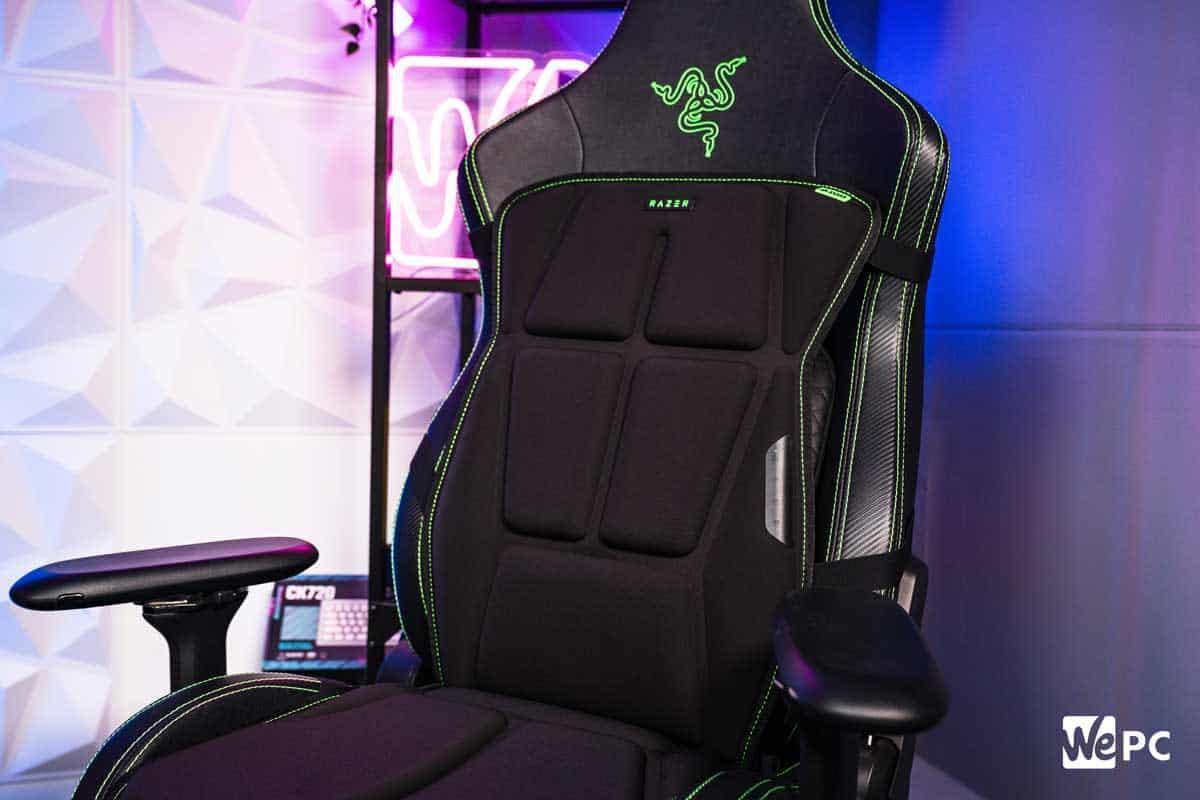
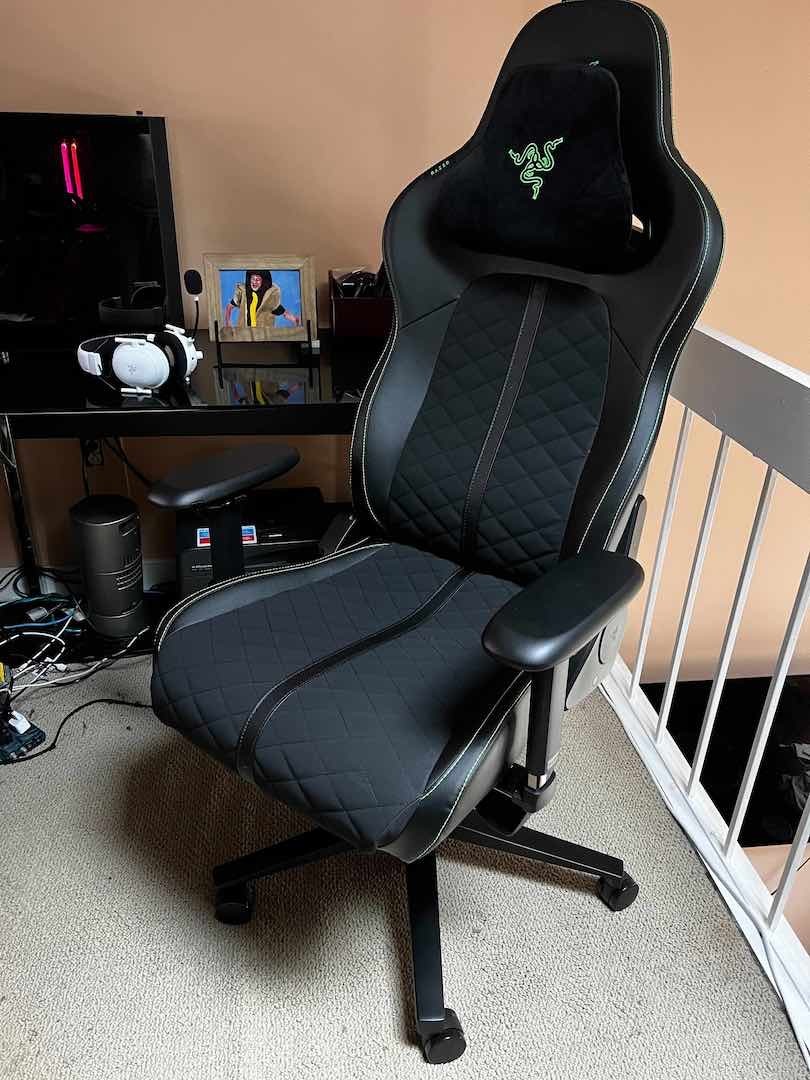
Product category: items_chair
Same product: no